Sweet Methodist Episcopal Church

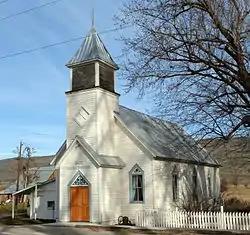

The Sweet Methodist Episcopal Church, also known as Sweet United Methodist Church, is a historic church at 7200 Sweet-Ola Highway near Sweet, Idaho. The Late Gothic Revival style building was started in 1905 and was added to the National Register in 1997.